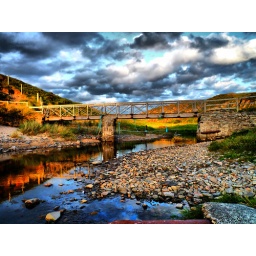
Foot bridge over the Clachan Burn leading to the beach at Farr Bay